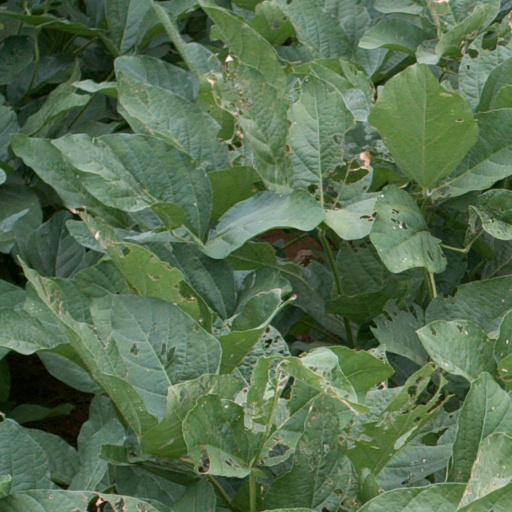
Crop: soybean